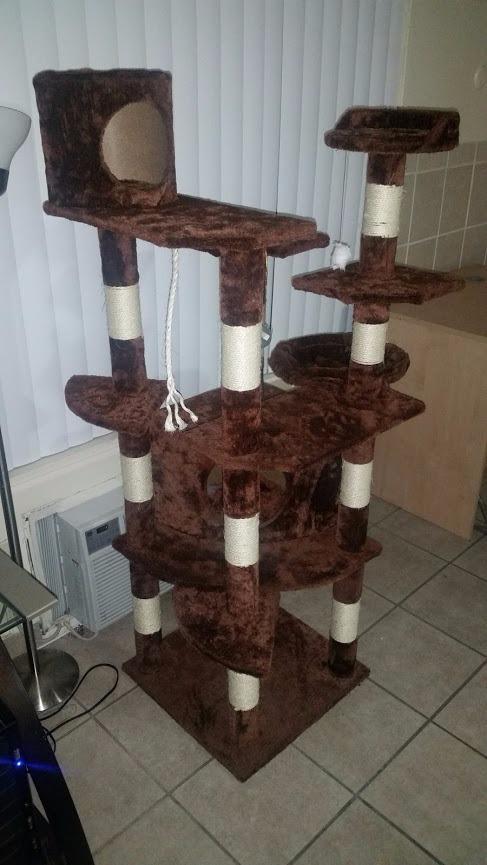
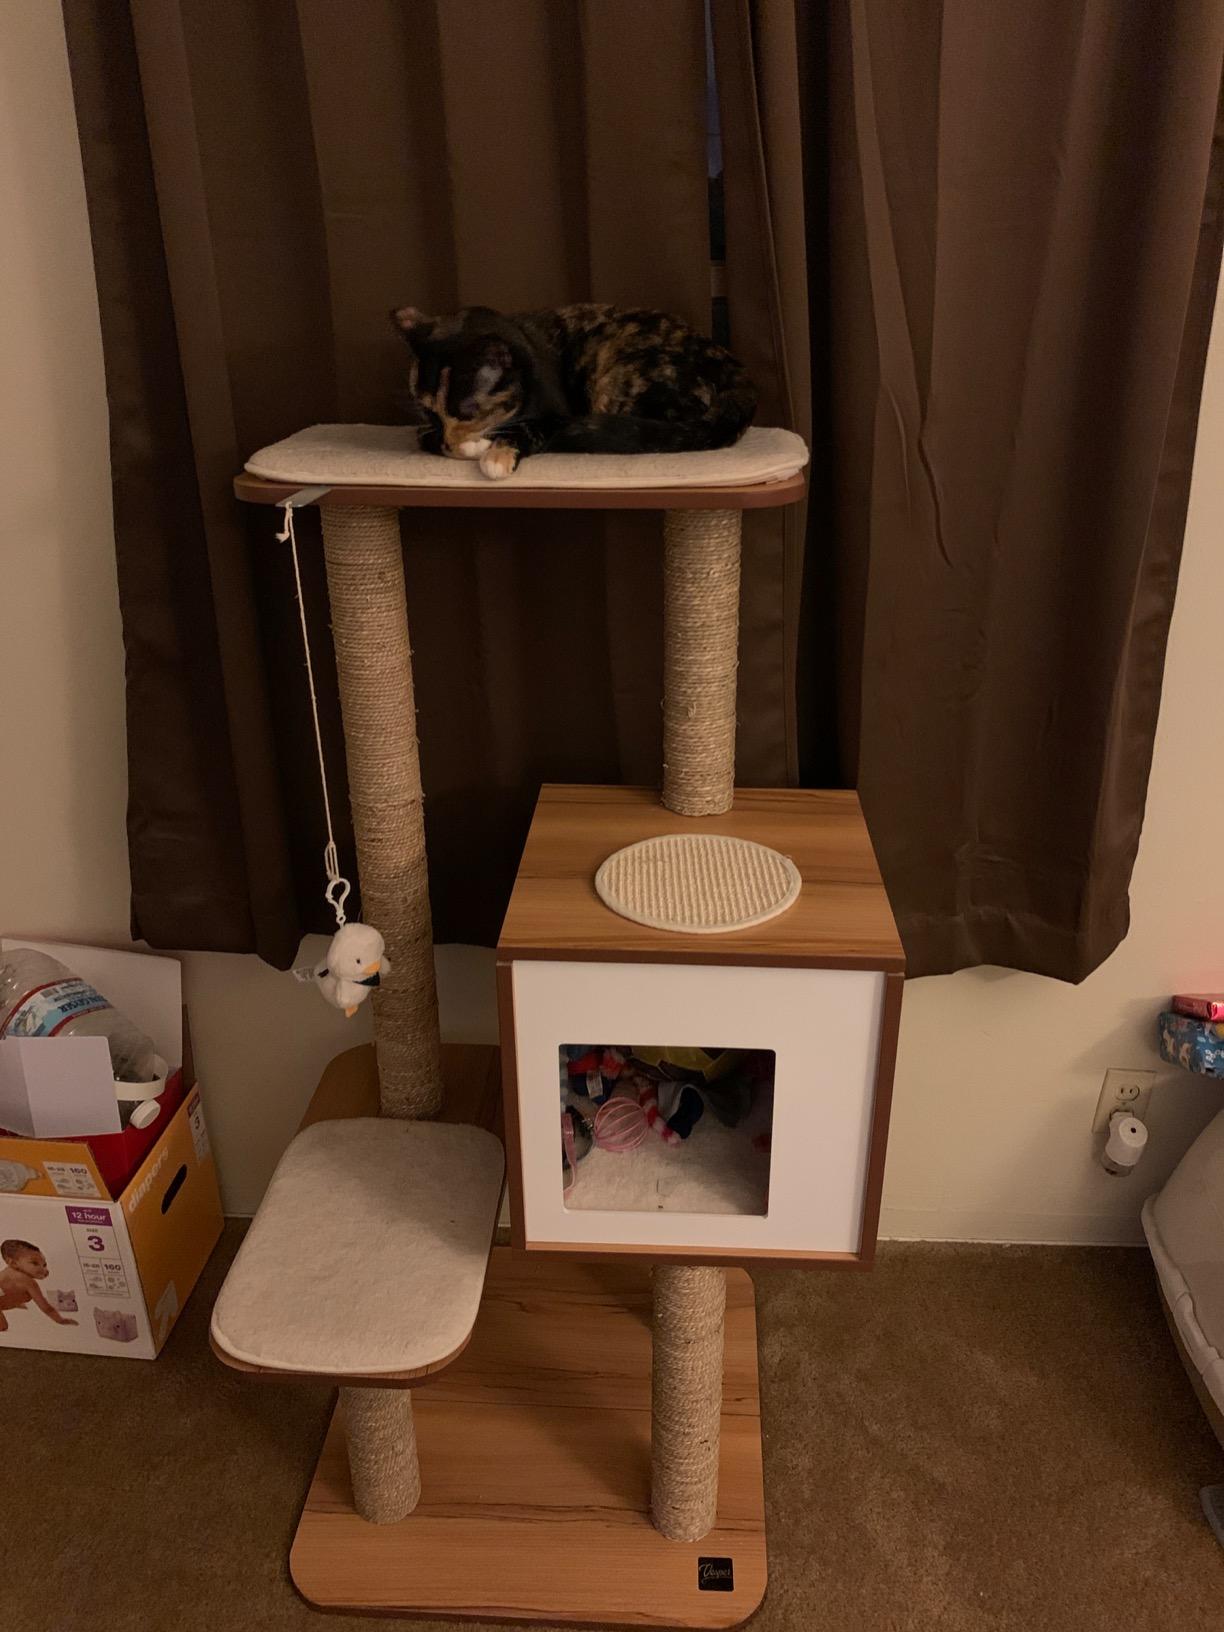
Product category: items_cat tree
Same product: no